Neo-Latin

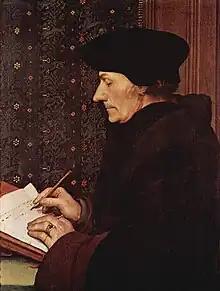
Erasmus stood at the forefront of the movement to reform Latin and learning.

Neo-Latin began in Italy with the rise of Renaissance Latin and humanist reform of Latin education, then brought to prominence in northern Europe by writers such as Erasmus, More, and Colet.